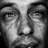
Emotion: sad